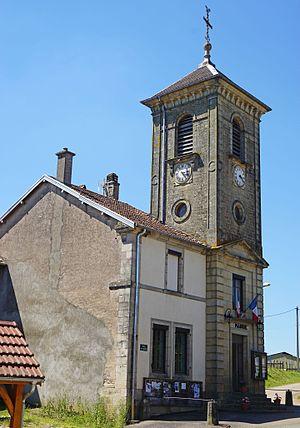
Mairie de Servigney.
Servigney est une commune française, située dans le département de la Haute-Saône en région Bourgogne-Franche-Comté.